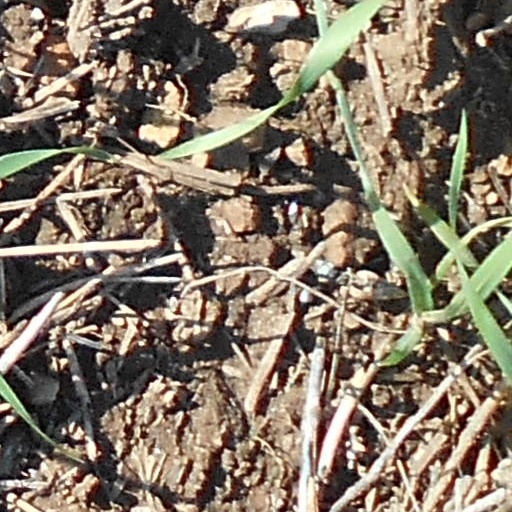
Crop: wheat